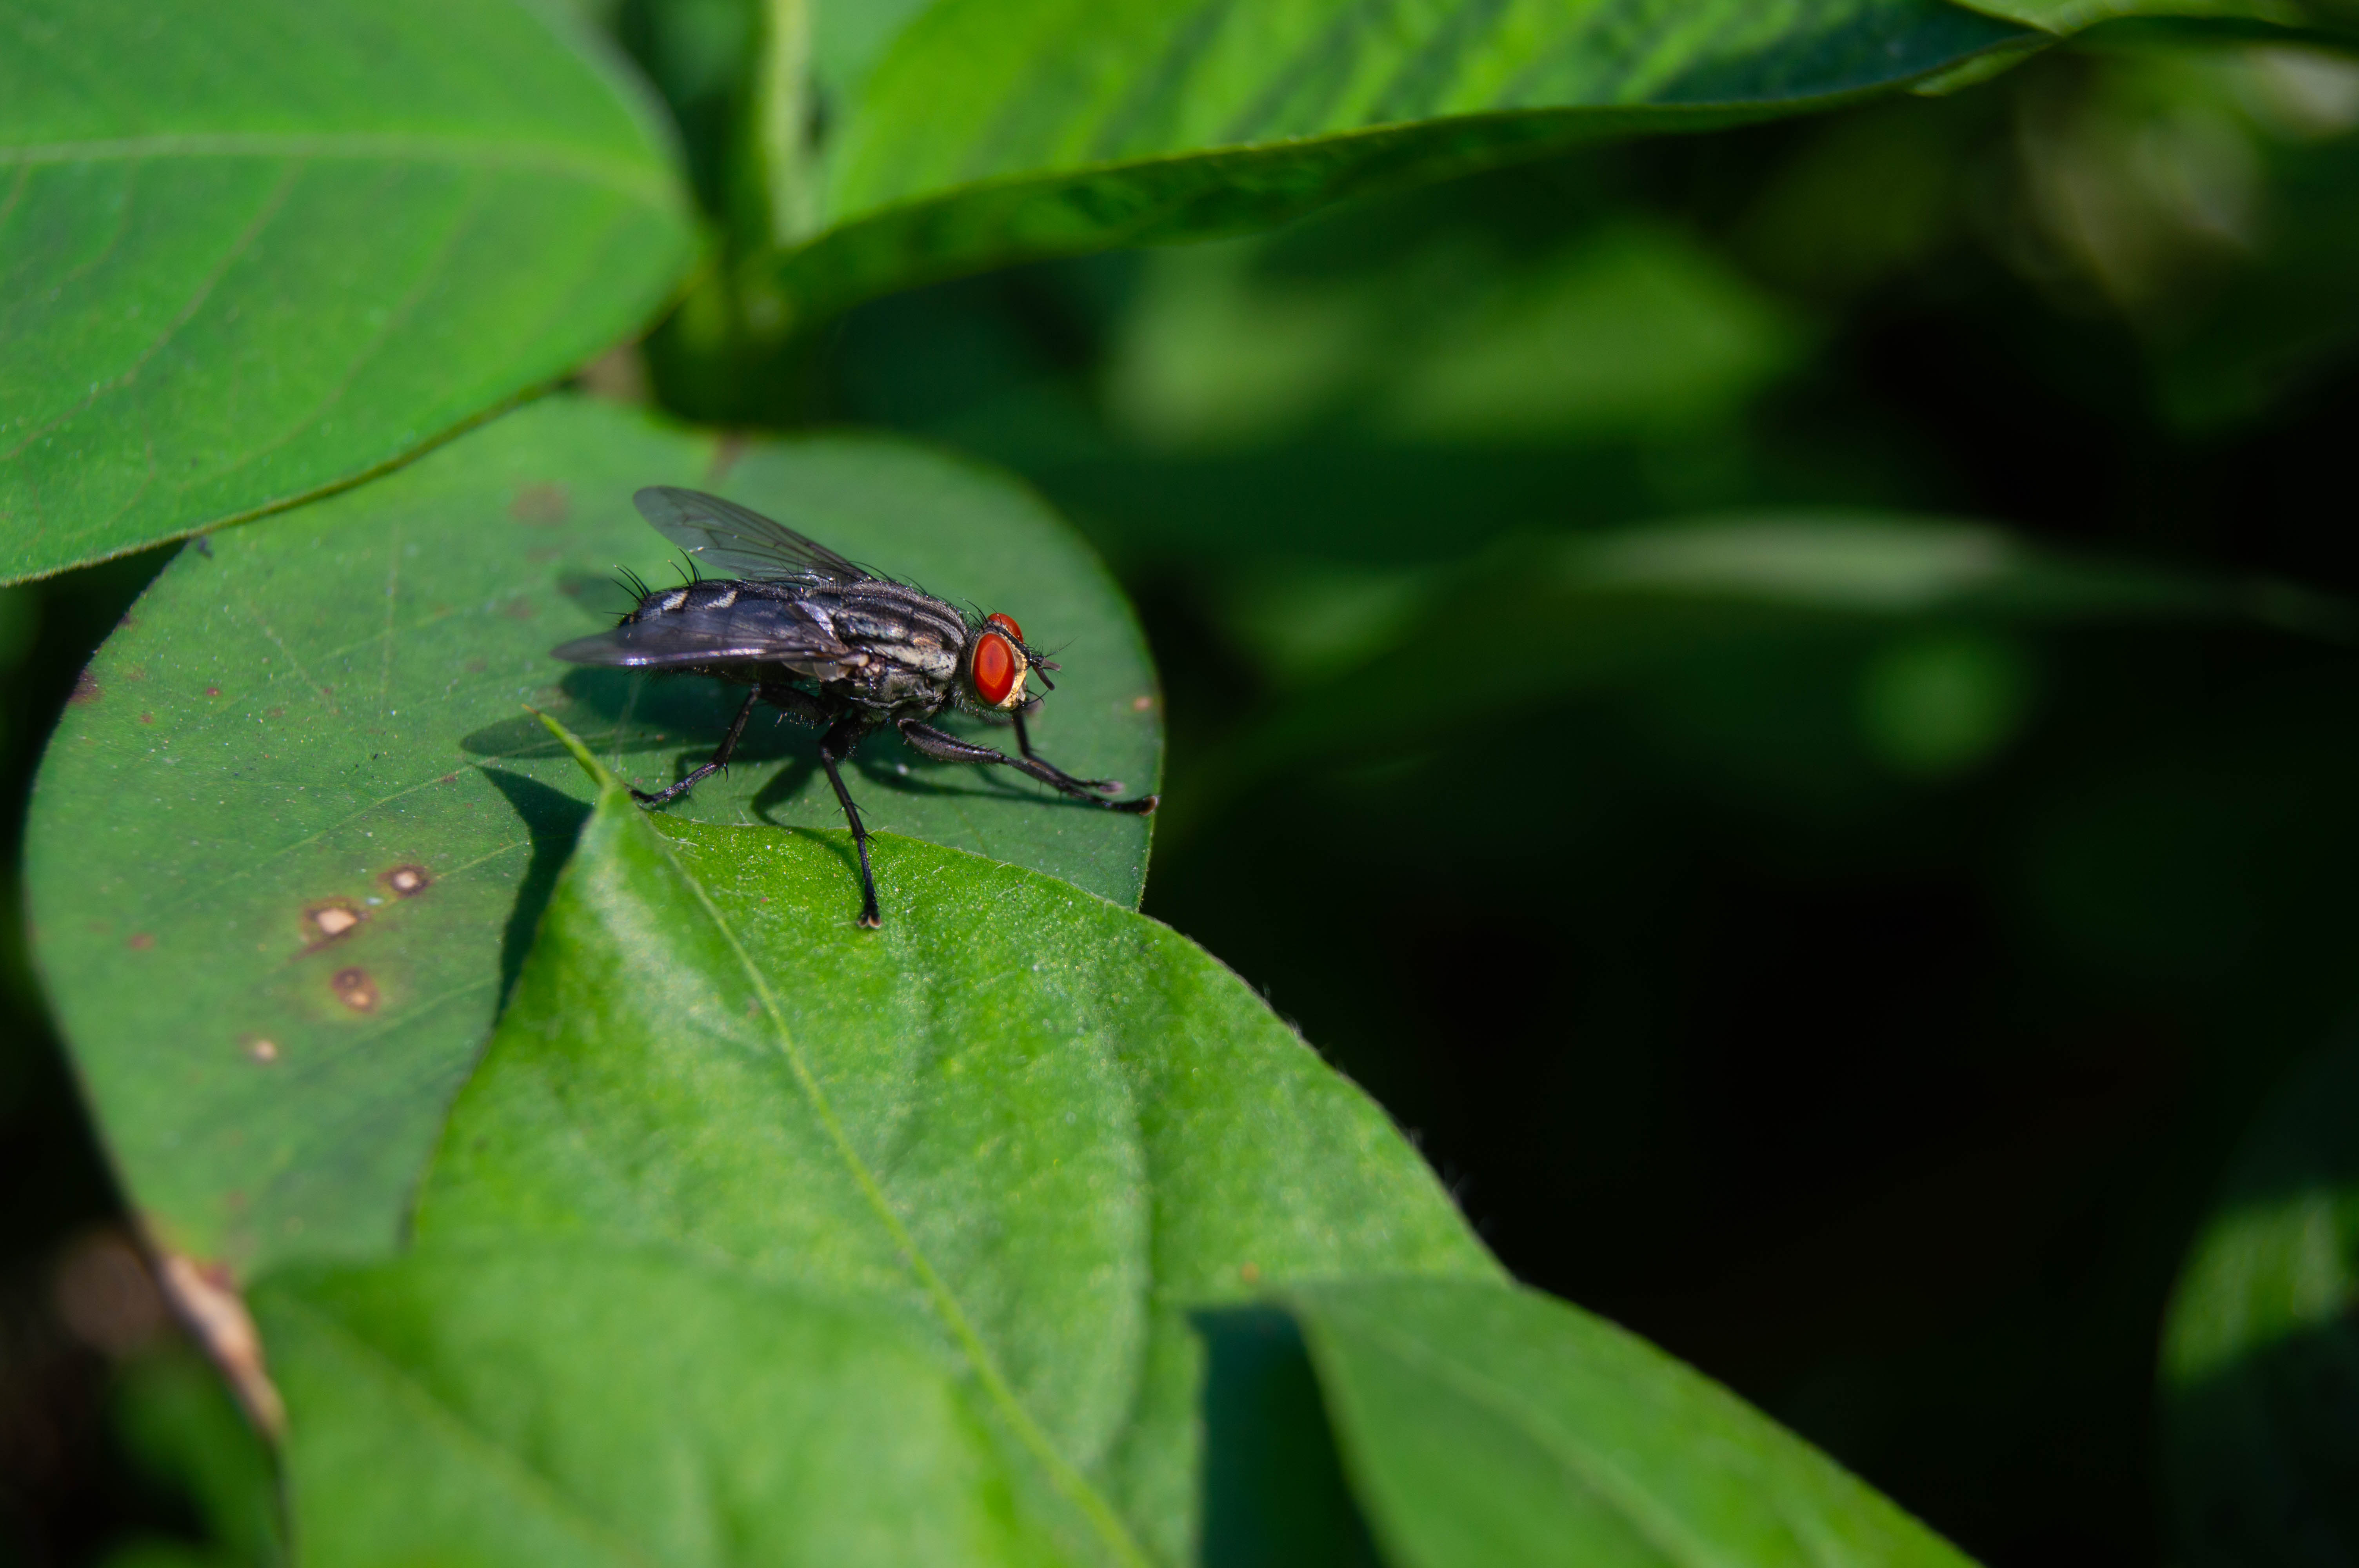
natural, insect, arthropod, plant, organism, pest, terrestrial plant, house fly, invertebrate, macro photography, wildlife, parasite, membrane winged insect, flowering plant, fly, plant stem, net winged insects, blowflies, horse flies, tachinidae, bug, wing, stable fly, electric blue, perennial plant, dolichopodidae